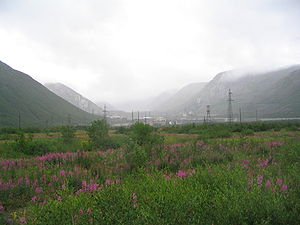
Kirovsk (Murmansk oblast)
Kirovsk, tidligere kendt som Khibinogorsk indtil 1934, er en by på 31.000 indbyggere.